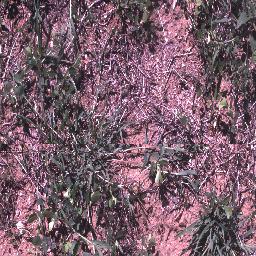
Label: negative